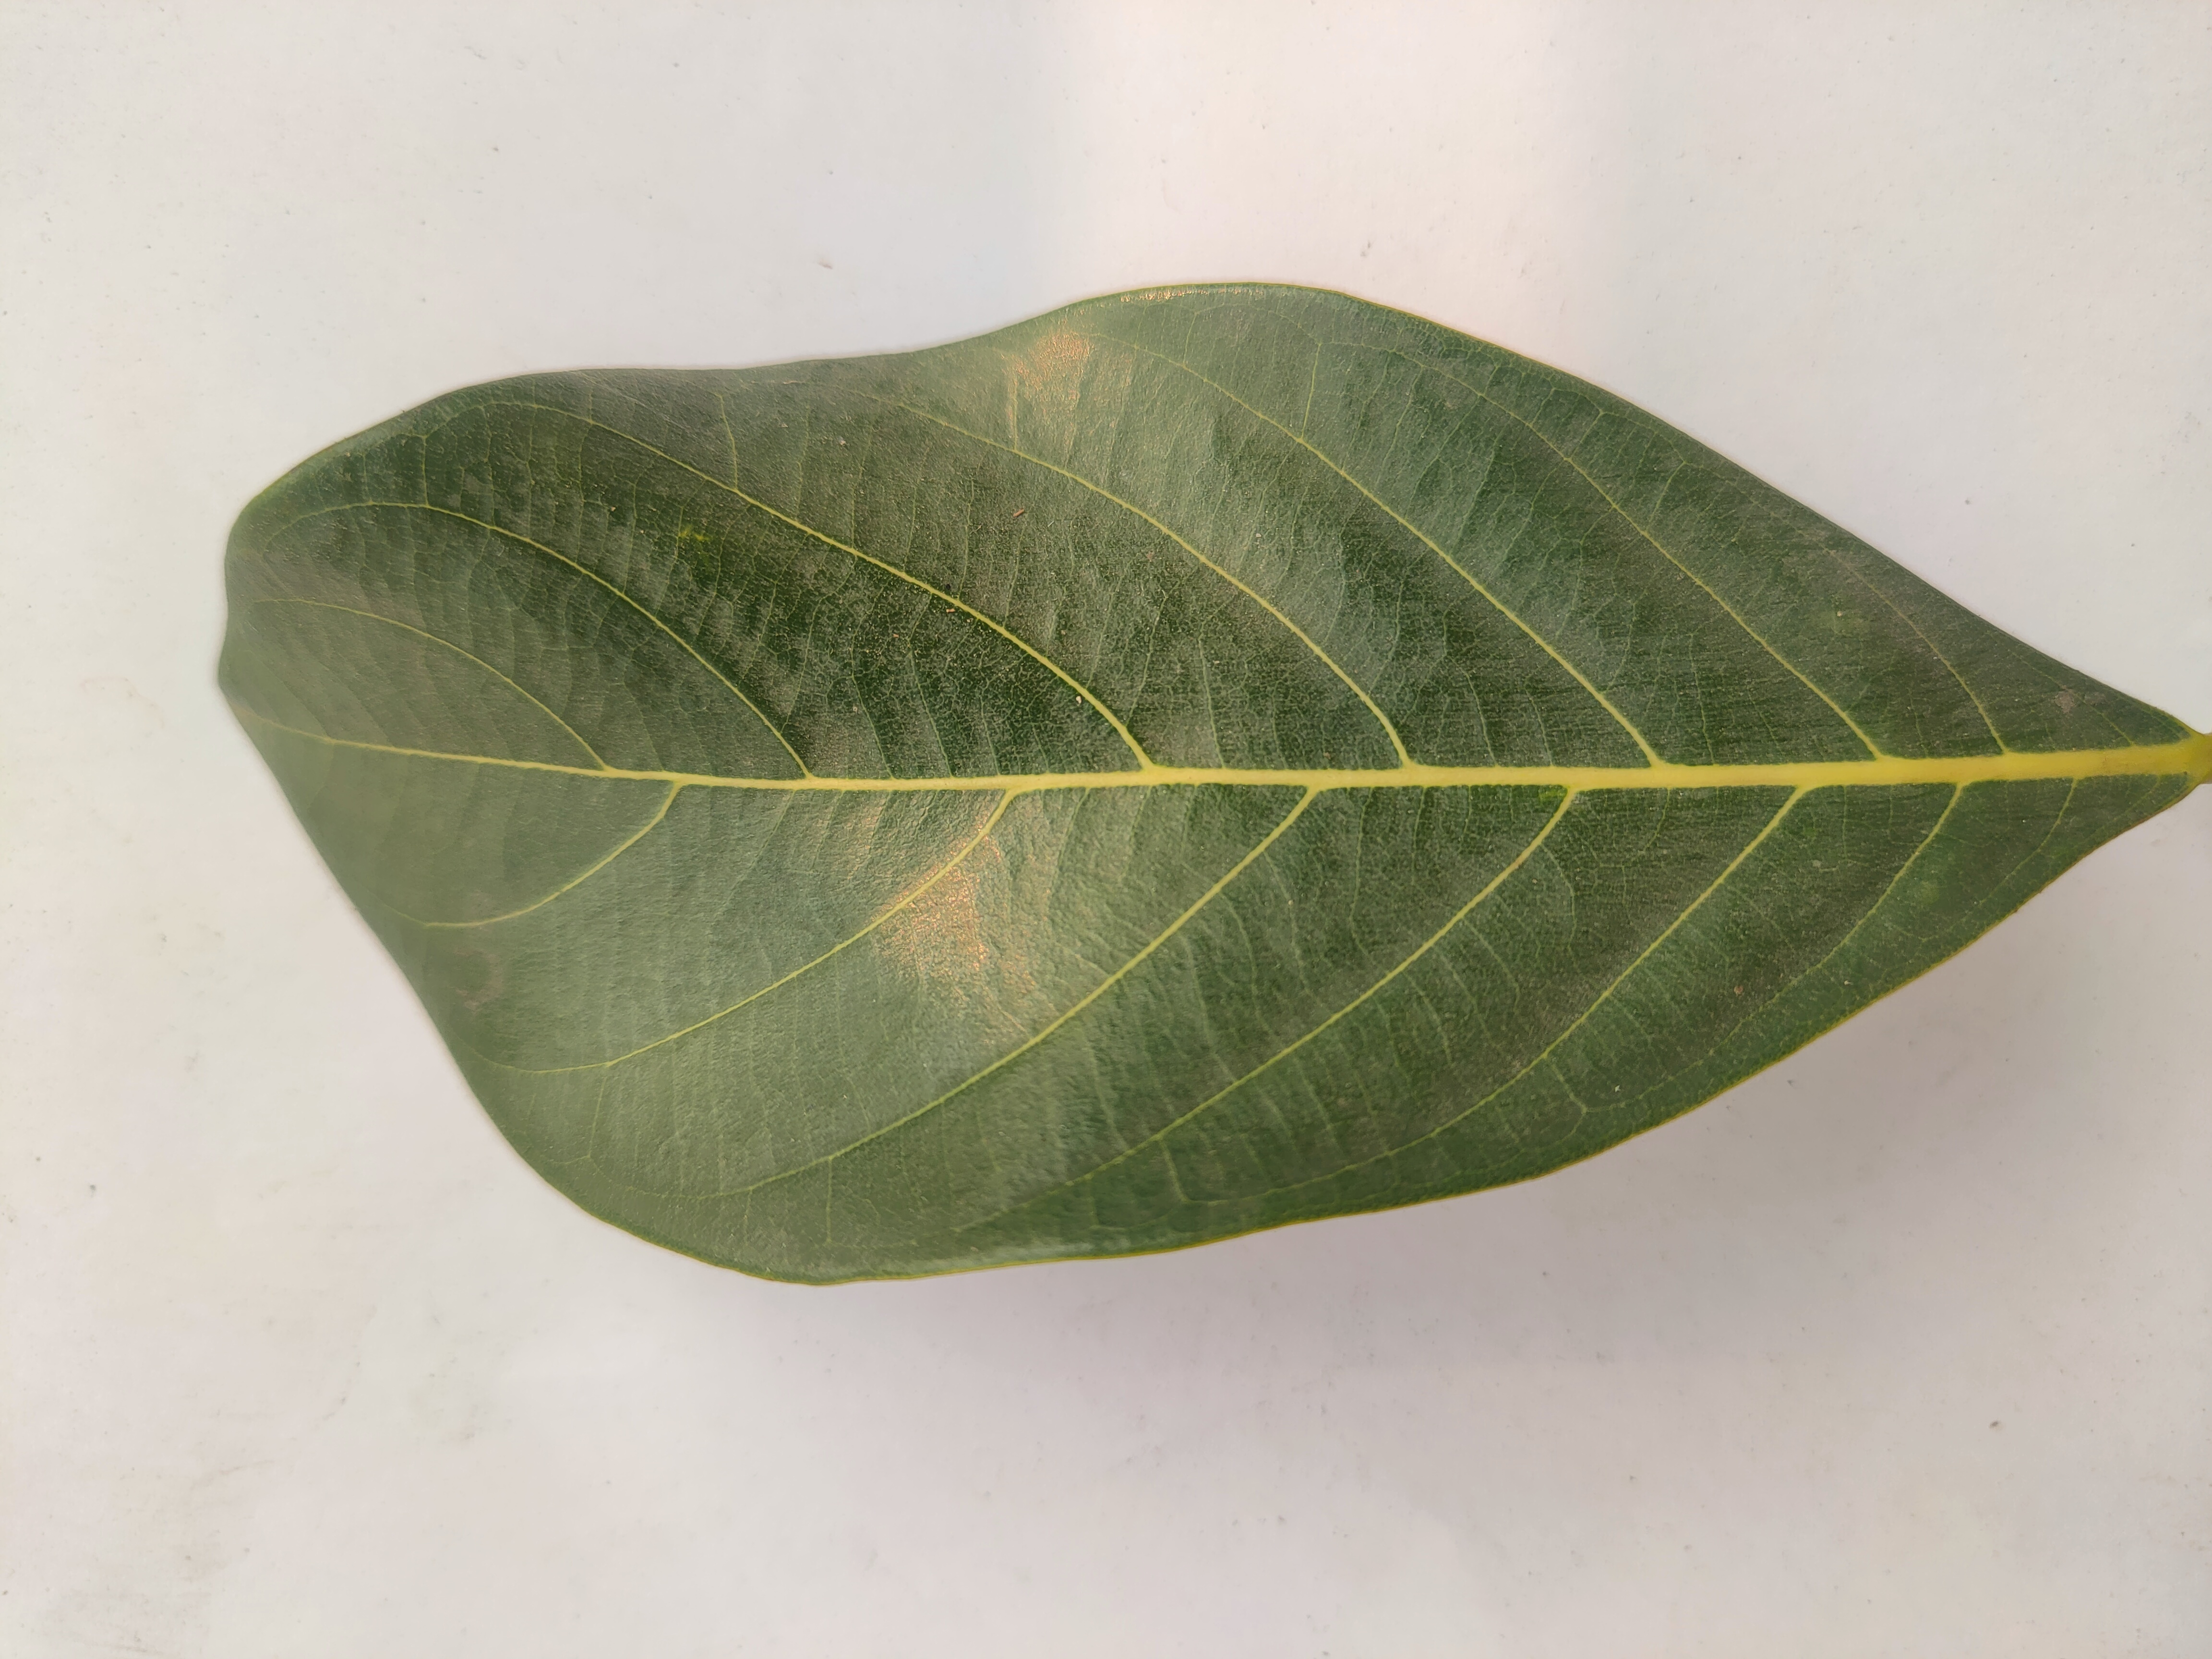
Leaf variety: Jackfruit